SEAT Toledo

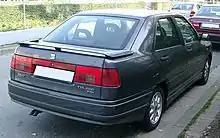
SEAT Toledo Mk1 (pre facelift)

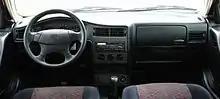
Interior

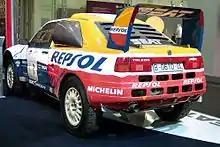
SEAT Toledo Mk1 "Marathon"

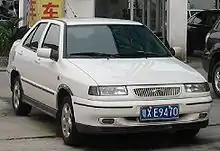
Chery Windcloud, a rebadged SEAT Toledo Mk1

The initial version of the SEAT Toledo ("Typ" 1L) was launched as a four-door fastback saloon, and its sales career lasted from May 1991 to March 1999. Technically it was a five-door liftback, as its boot lid opened together with the rear window.